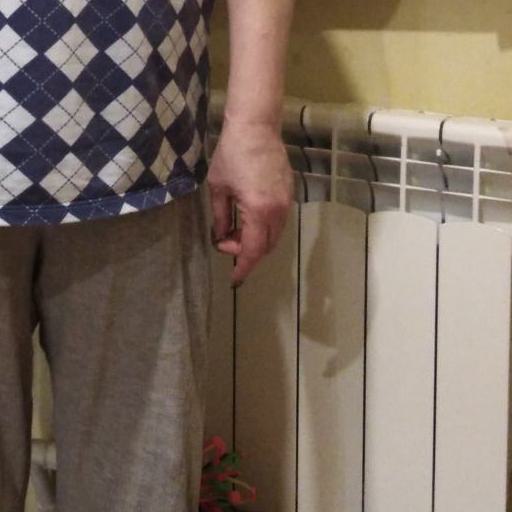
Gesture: no_gesture